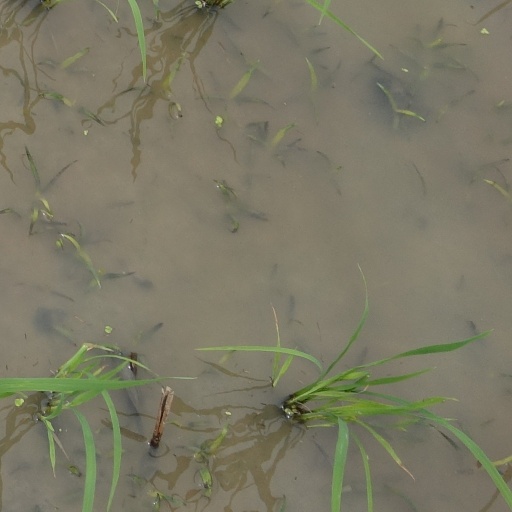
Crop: rice